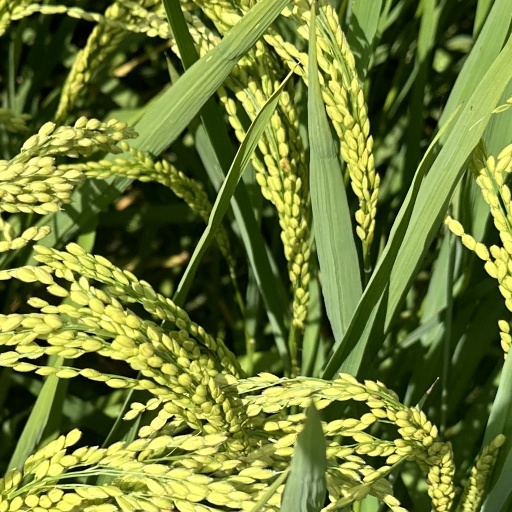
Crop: rice